Khorramabad

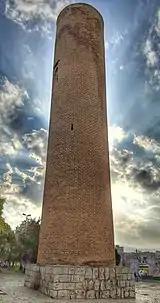
Brick Minaret of Khorramabad

The Brick Minaret is a cylindrical brick tower from the Seljuk and Buyid eras located inside the ancient city of Shapur khast, south of Khorramabad.